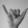
ASL letter: Y